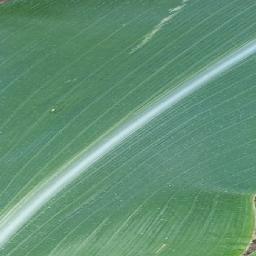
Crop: corn
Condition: (maize)_healthy